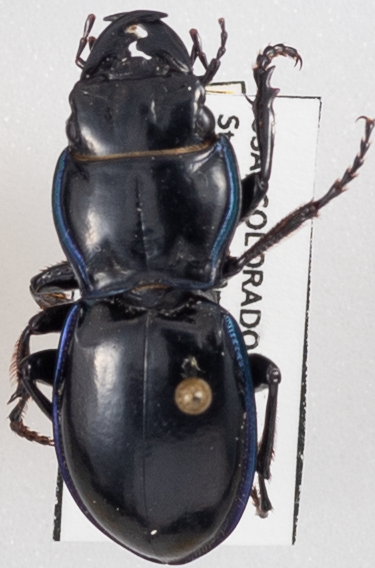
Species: Pasimachus elongatus
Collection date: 2023-06-28
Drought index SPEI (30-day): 1.098
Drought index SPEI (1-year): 0.862
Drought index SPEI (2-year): -1.13